Traditional healers of Southern Africa

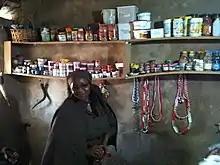
Inyanga in her ndumba, a sacred hut used for healing. Behind her are her mutis, medicine stored in containers.

The formal health sector has shown continued interest in the role of sangomas and the efficacy of their herbal remedies. Botanists and pharmaceutical scientists continue to study the ingredients of traditional medicines in use by sangomas. Well-known contributions to world medicine from South African herbal remedies include aloe, buchu and devil's claw. Public health specialists are now enlisting sangomas in the fight, not only against the spread of HIV/AIDS, but also diarrhoea and pneumonia, which are major causes of death in rural areas, especially in children.